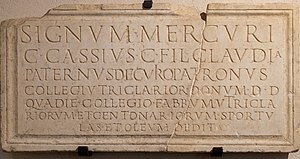
Skrift (typografi)
Skrift i form af inskriptioner på sten
Skrift er et begreb inden for typografien. En skrift, også kaldet et skriftsnit, er udseendet af en skrift, og netop dette har stor indflydelse på hvordan en målgruppe modtager teksten eller det teksten skal repræsentere.